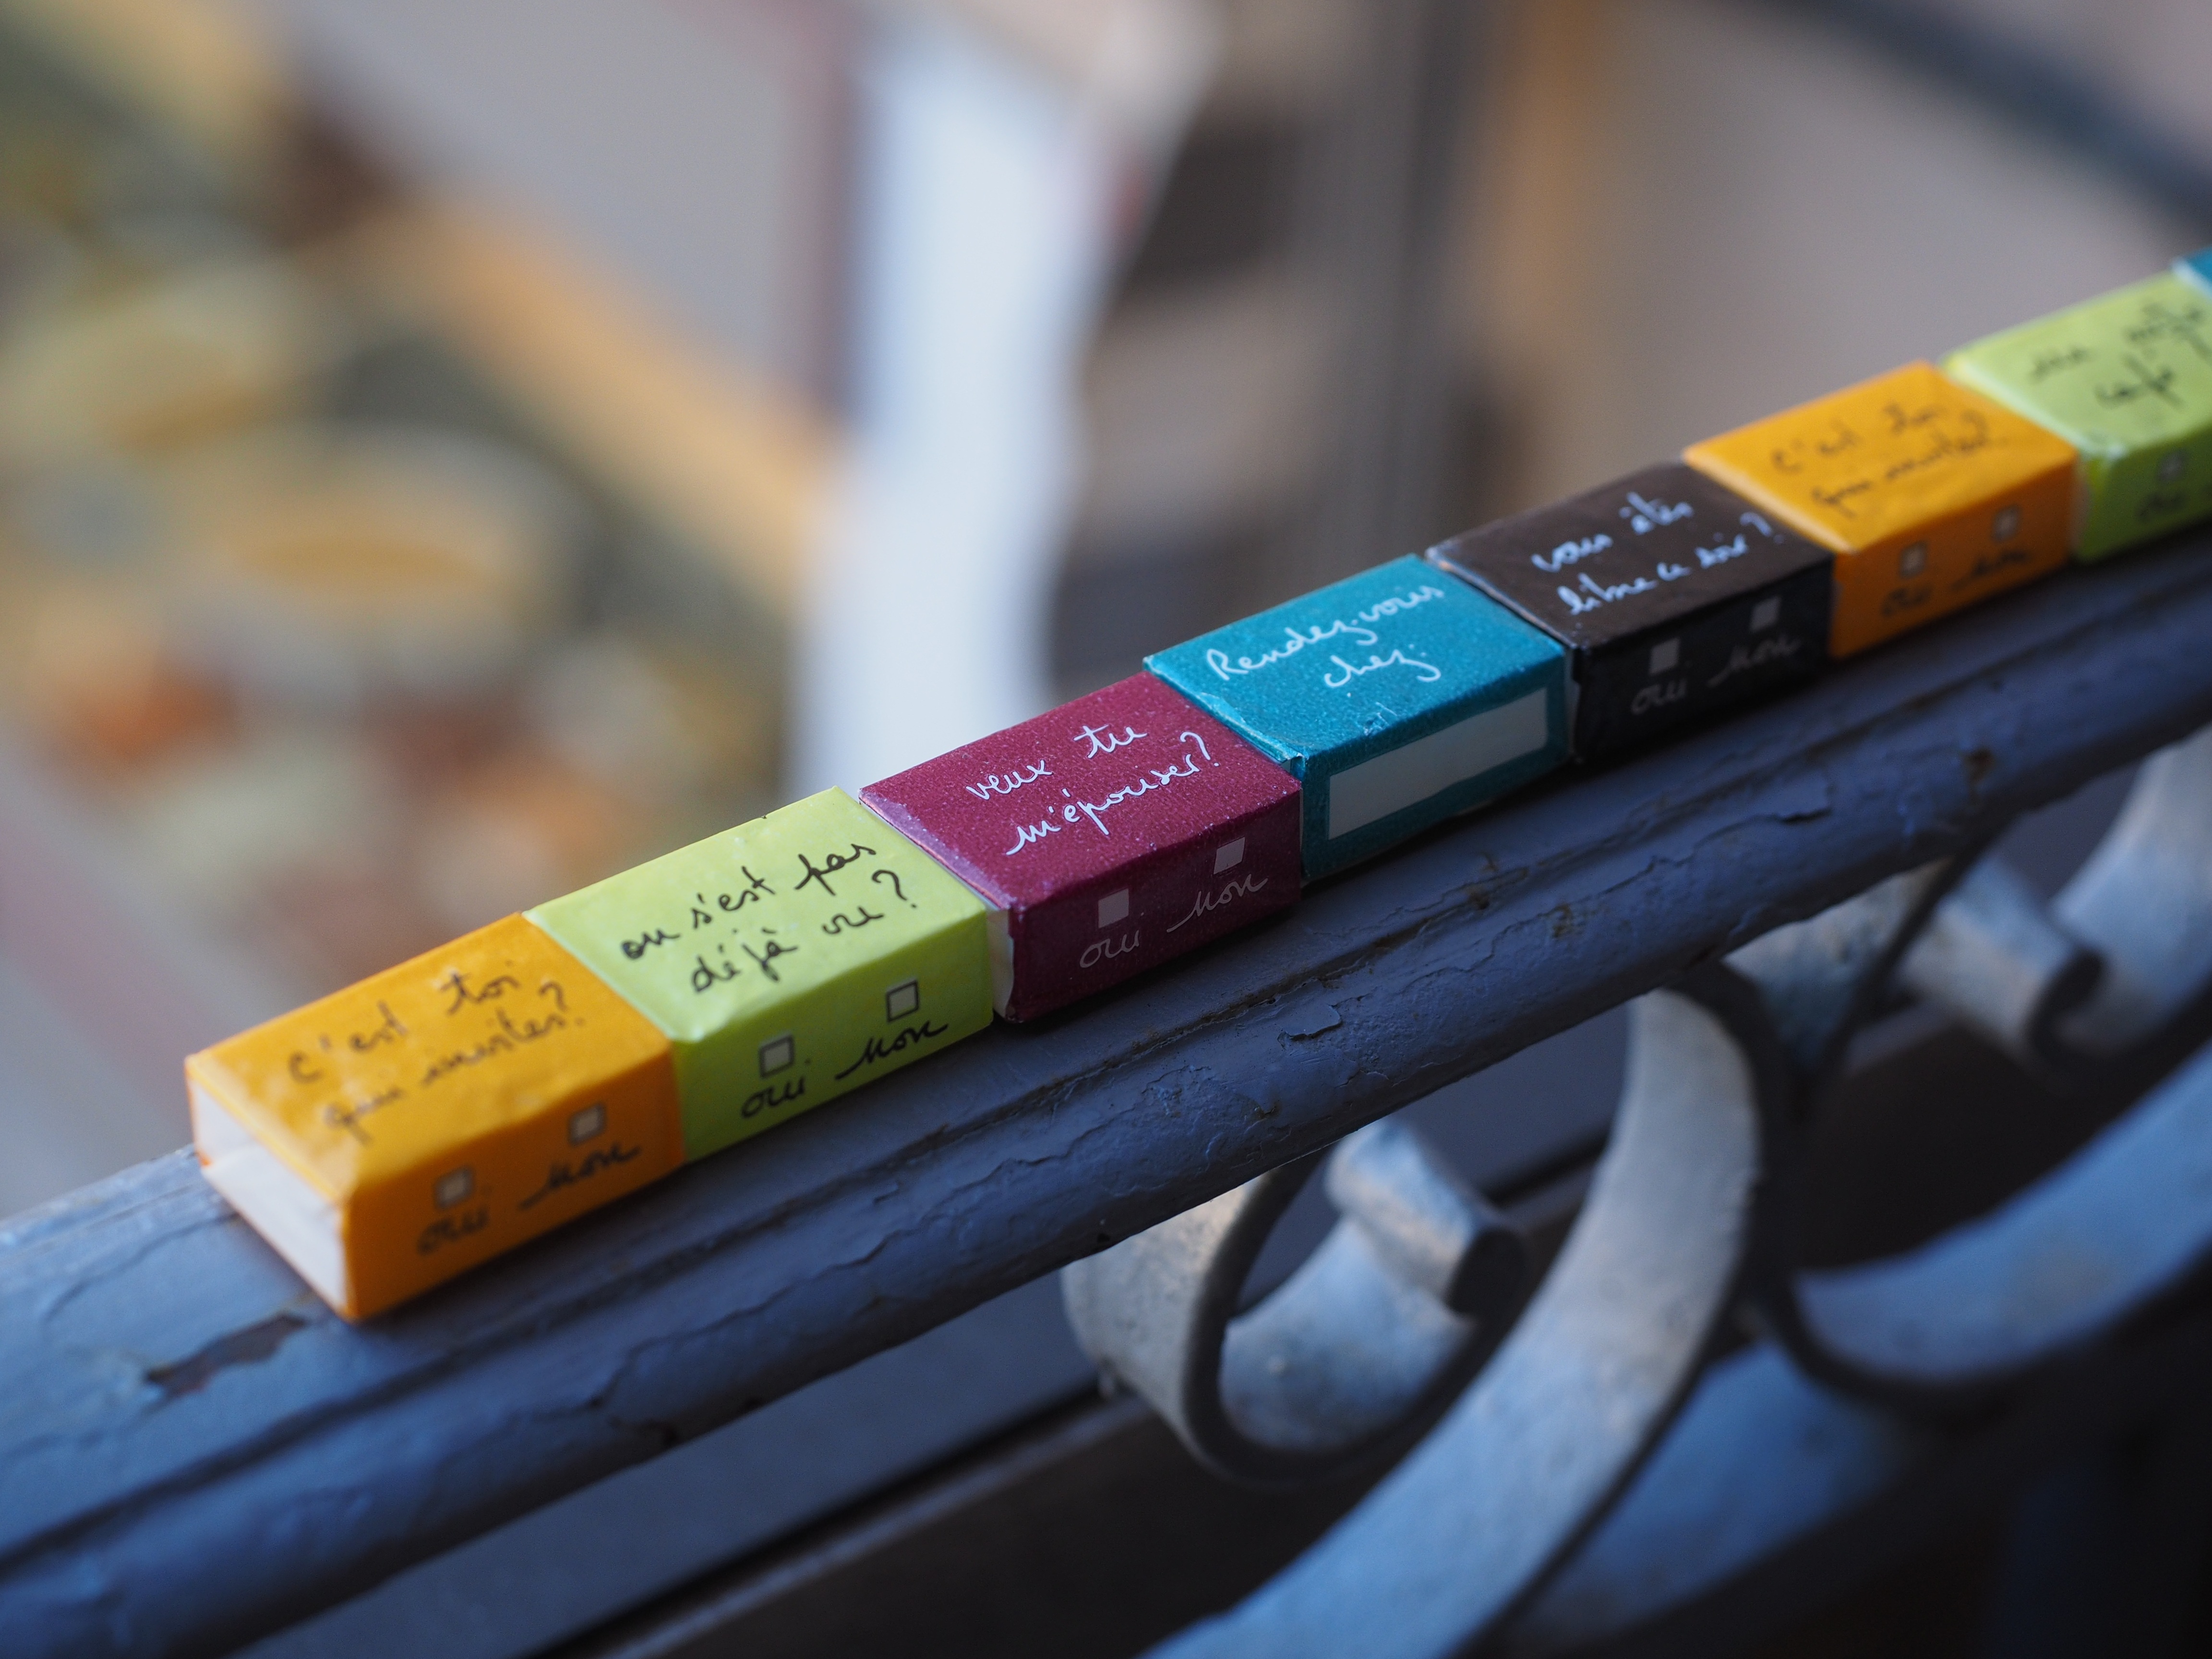
sweet, number, food, color, colorful, yellow, energy, close up, calories, french, sugar, nutrition, cube, packaging, packed, crystalline, carbohydrates, staple food, unhealthy, commodity, sweeteners, sugar cube, proverbs, sugar lumps, household sugar, unhealthy diet, sweetener, granulated sugar, personal computer hardware